Horace Byatt

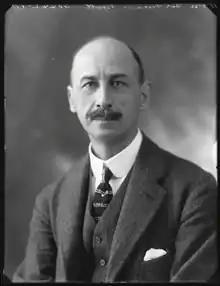
Sir Horace (Archer) Byatt by Bassano. Whole-plate glass negative, 15 August 1922

Sir Horace Archer Byatt (22 March 1875 – 8 April 1933) was a British colonial governor. In the early part of his career he served in Nyasaland, British Somaliland, Gibraltar and Malta. Later, he served in British East Africa, becoming the first governor of the British mandate of Tanganyika. He was then the governor of Trinidad and Tobago.